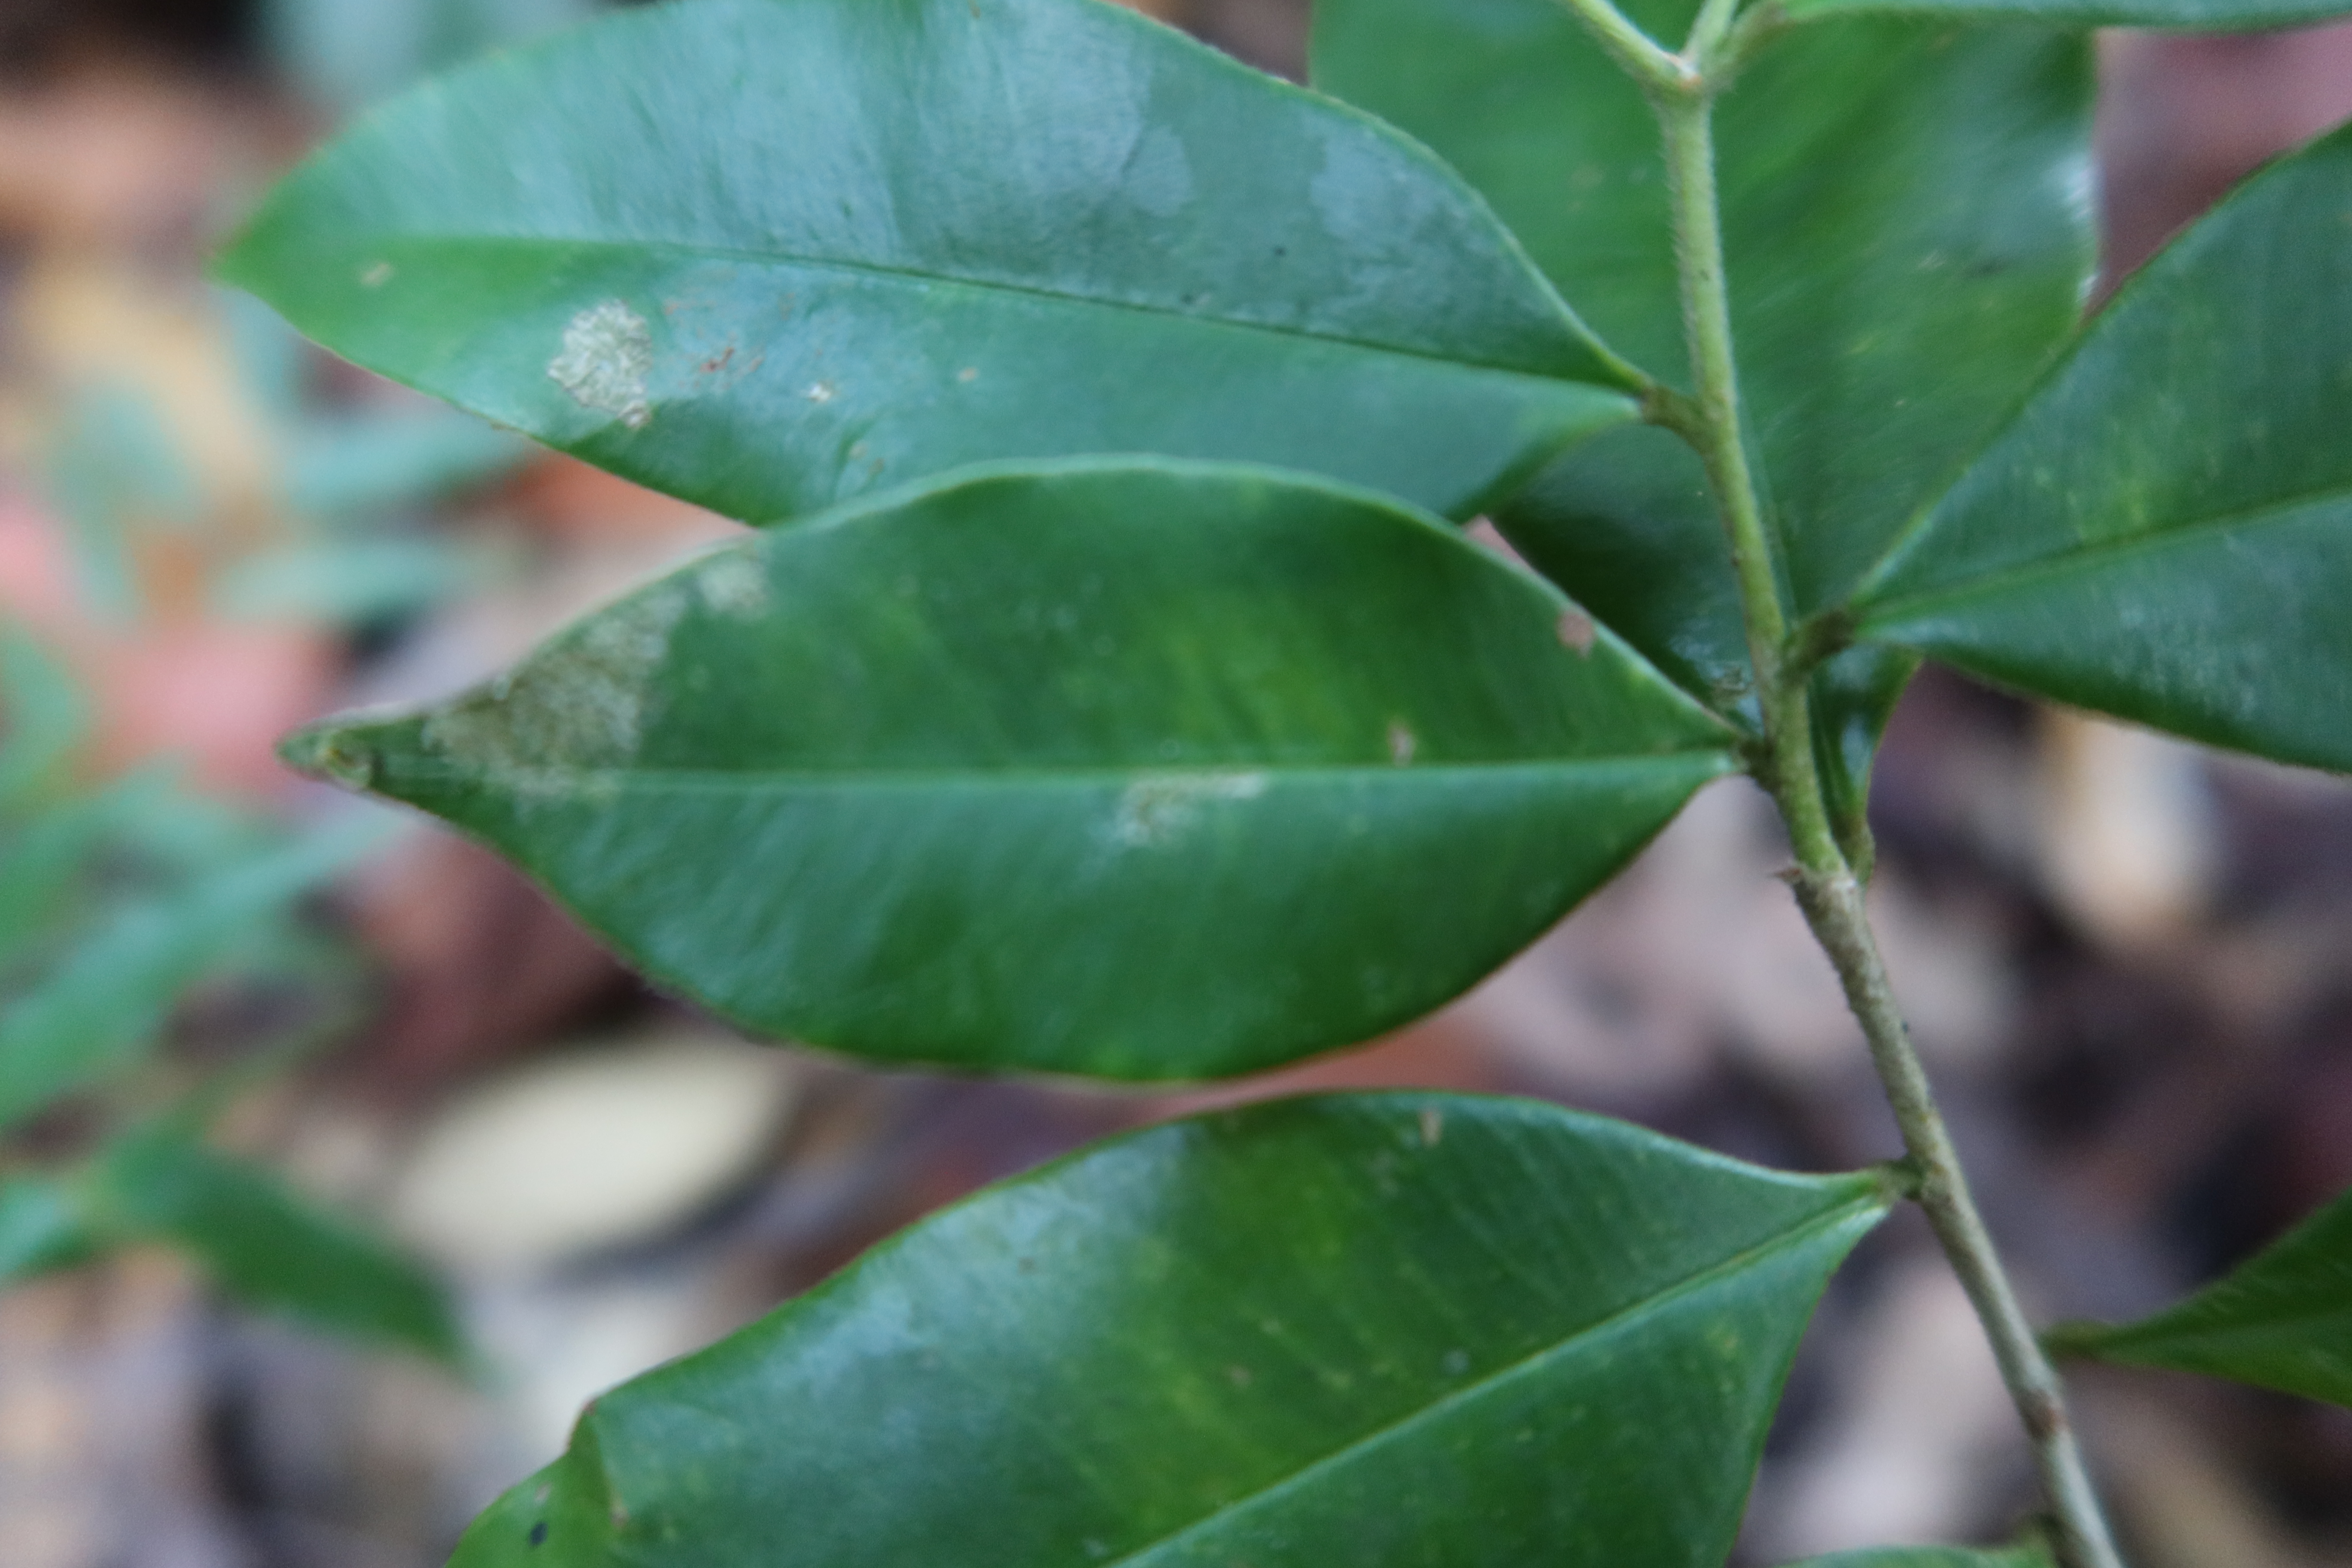
Label: Powdery mildew